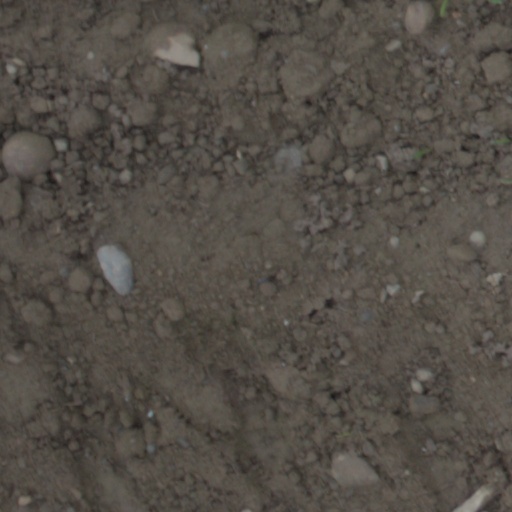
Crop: wheat